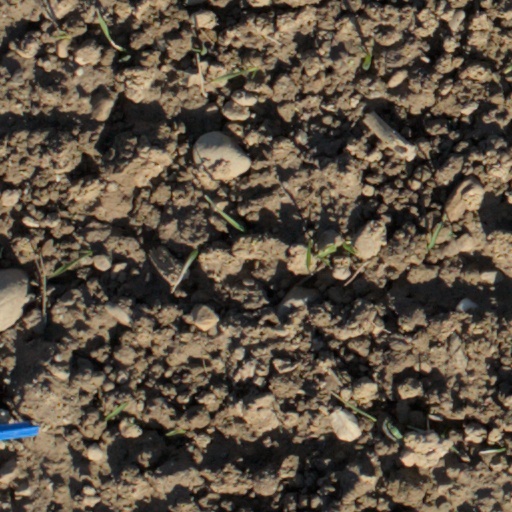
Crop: wheat